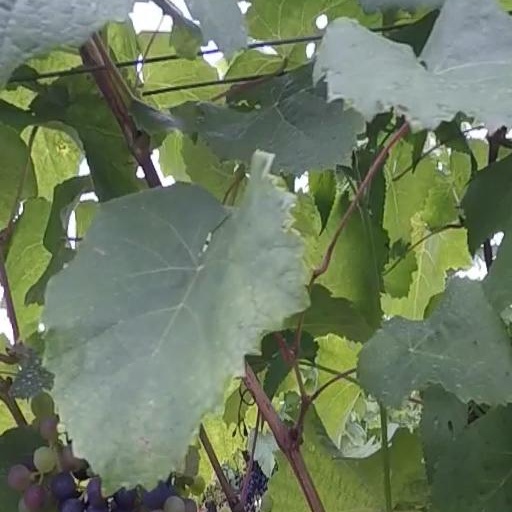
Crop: grape